Gold Harbour

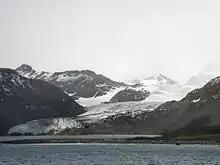
Gold Harbour and Bertrab Glacier

Gold Harbour is a small bay south-southwest of Cape Charlotte, with Bertrab Glacier at its head, along the east end of South Georgia. During the early 1900s, the feature was variously called "Anna's Bay", "Gold-Hafen" or "Sandwich Bay"; the latter name has also been used for Iris Bay. The approved name appears to have taken root through common usage by sealers and whalers and is now well established.